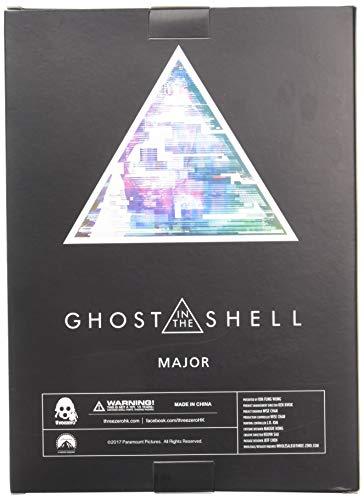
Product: ThreeZero Ghost in The Shell Movie Major 1:6 Scale Figure
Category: Toys & Games | Toy Figures & Playsets | Action Figures
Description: A ThreeZero import.
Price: $101.04
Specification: ProductDimensions:2.5x1.5x10.5inches|ItemWeight:1pounds|ShippingWeight:1.3pounds(Viewshippingratesandpolicies)|DomesticShipping:ItemcanbeshippedwithinU.S.|InternationalShipping:Thisitemisnoteligibleforinternationalshipping.LearnMore|ASIN:B071NT3QFF|Itemmodelnumber:MAR178732|Manufacturerrecommendedage:15yearsandup